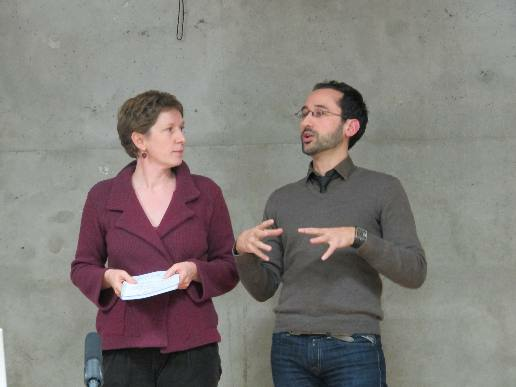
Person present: Yes